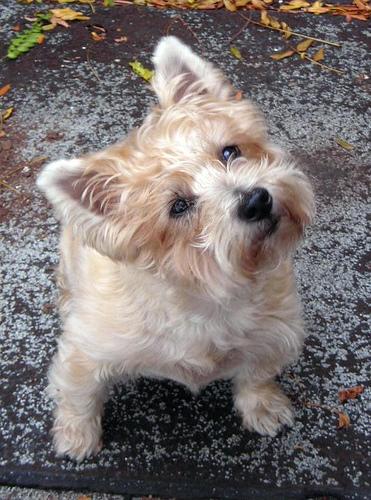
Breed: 211-n000009-cairn